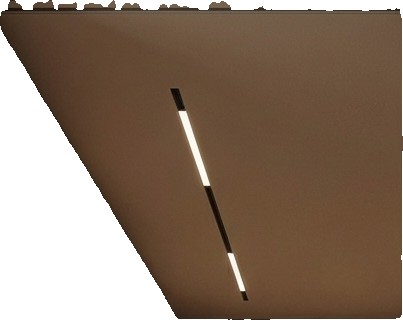
Surface category: ceiling